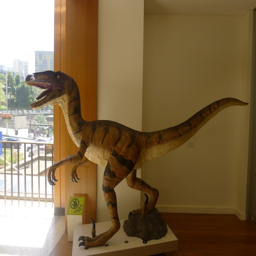
a dinosaur at the exit